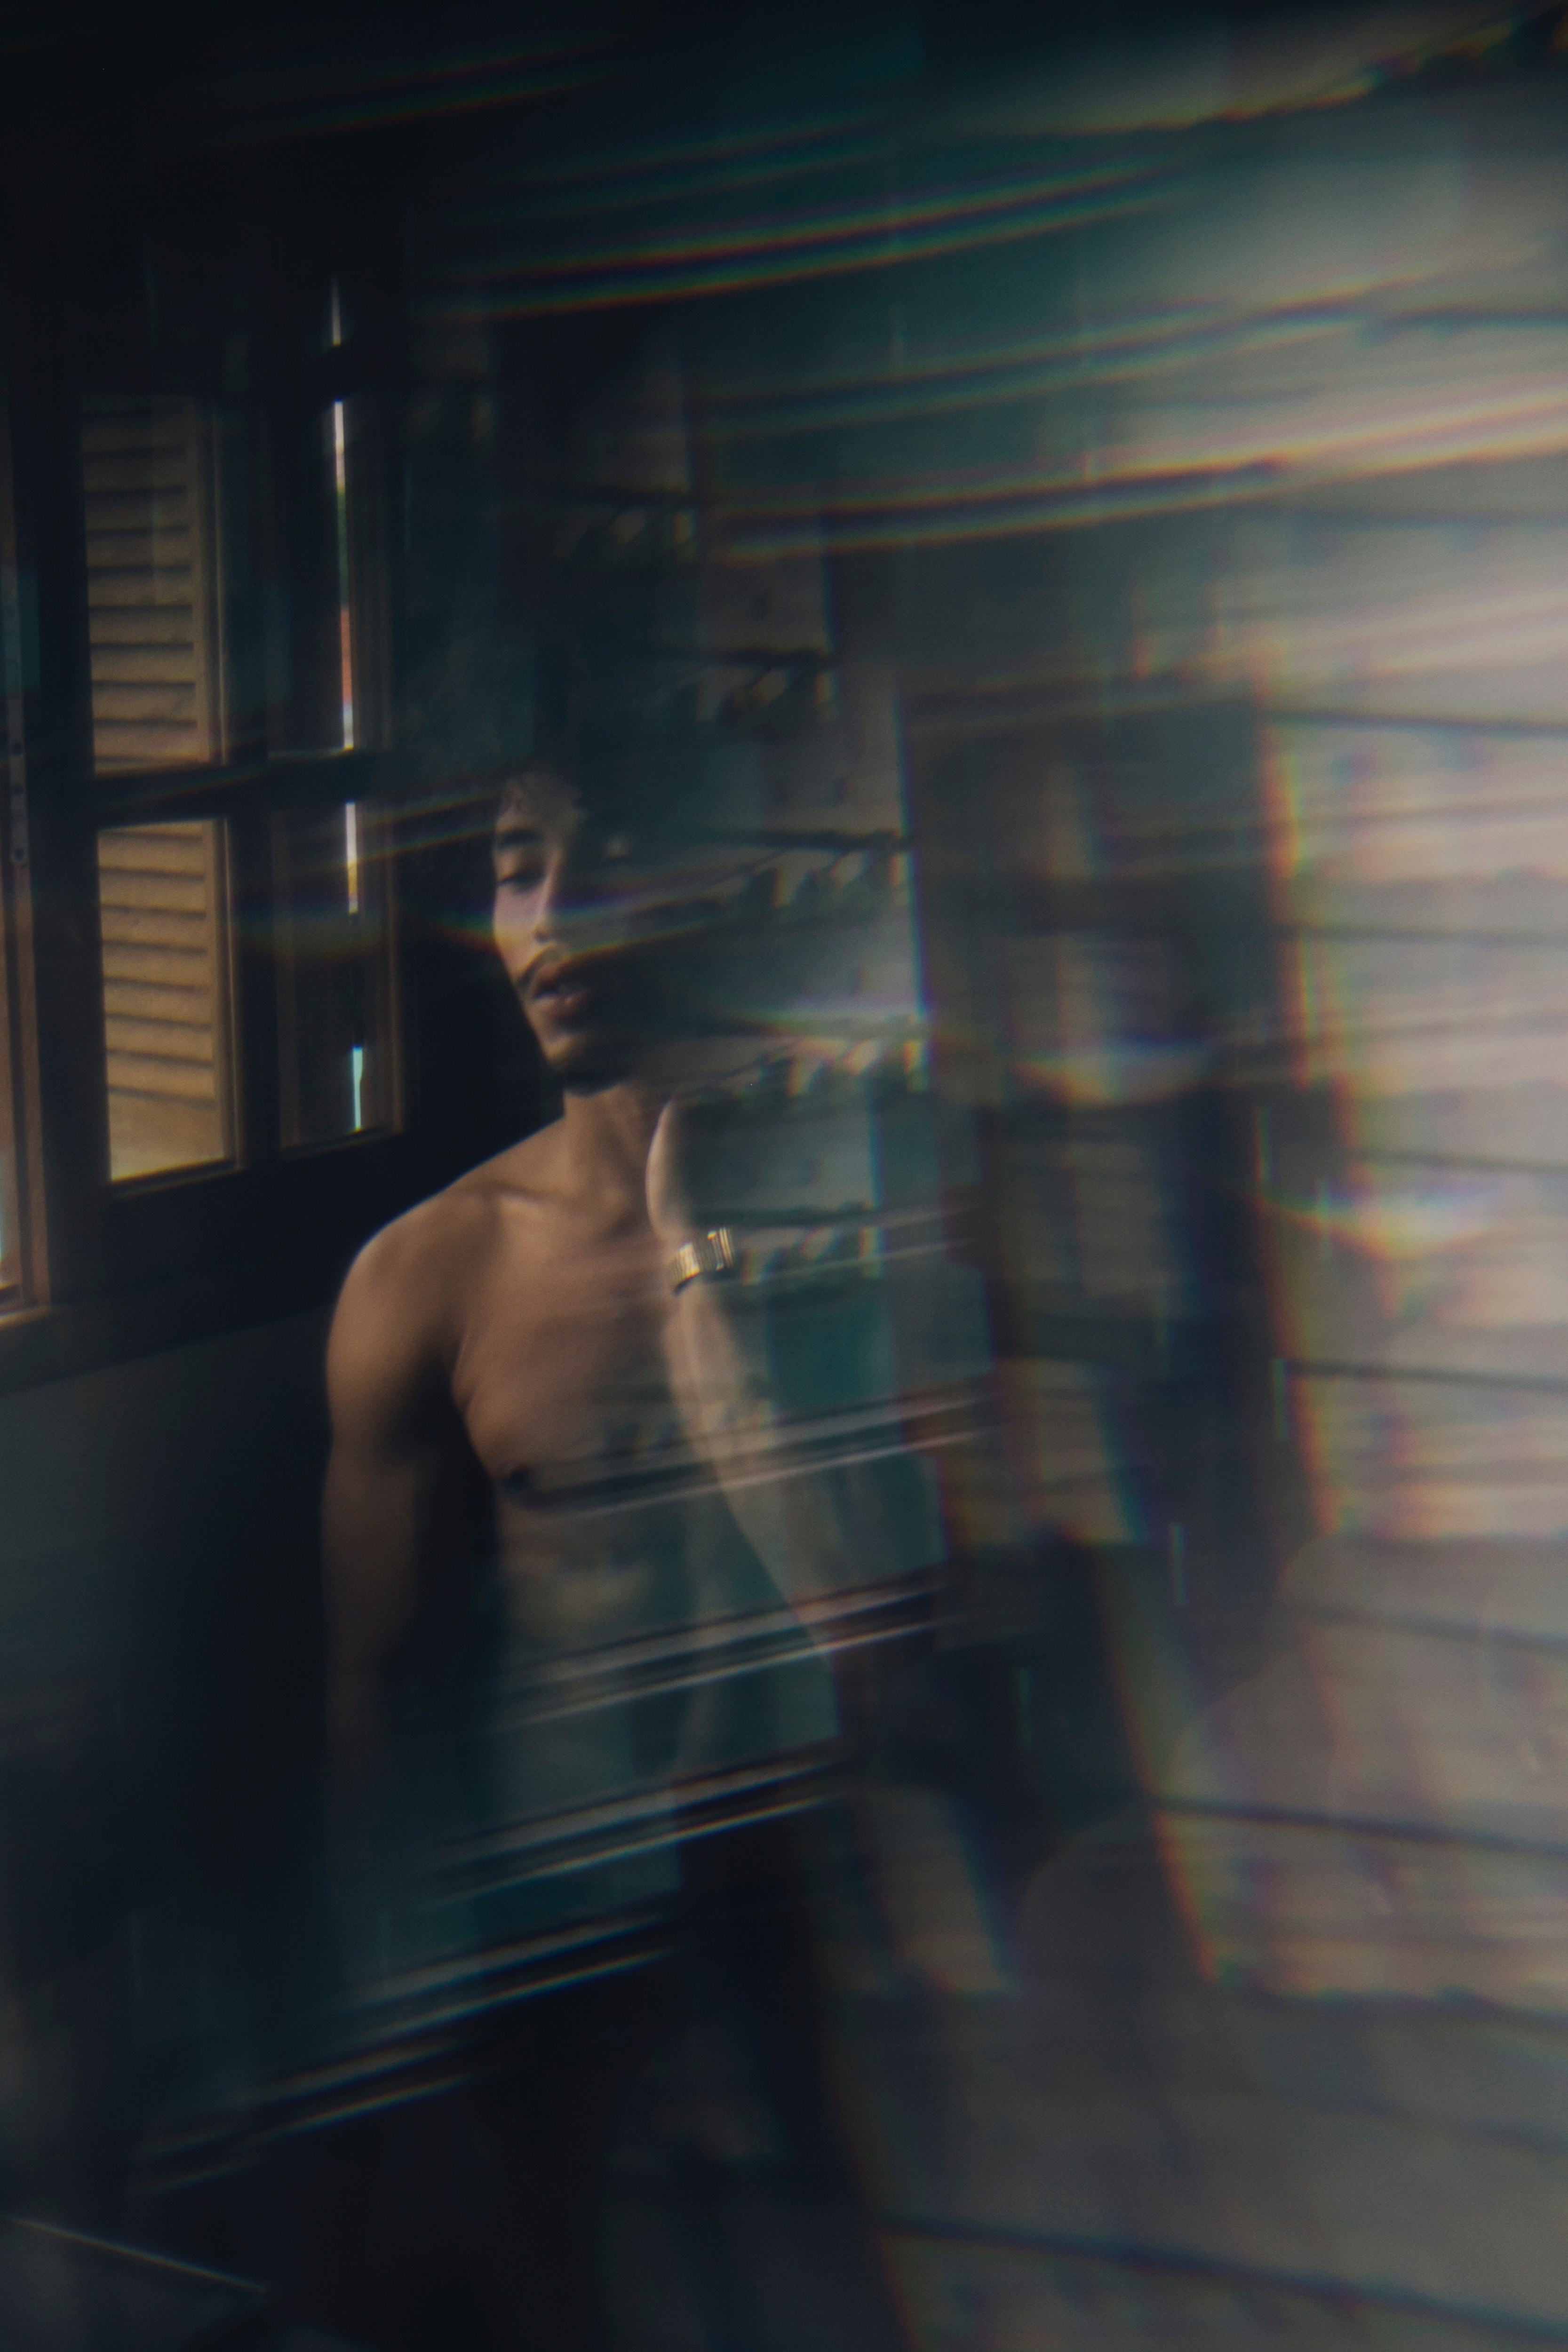
black, Barechested, light, standing, snapshot, muscle, reflection, photography, human body, window, leg, darkness, room, sunlight, Tints and shades, cloud, flesh, trunk, chest, flash photography, night, back, black hair